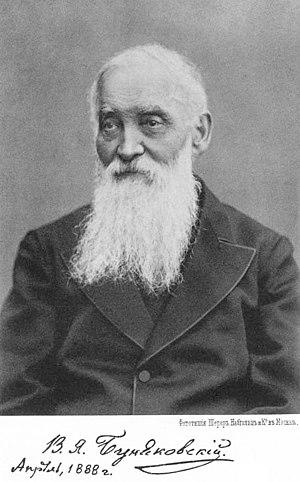
Viktor Iakovlevitch Bouniakovski est un mathématicien russe, membre, puis vice-président de l'Académie des sciences de Saint-Pétersbourg.